Portuguese Armed Forces

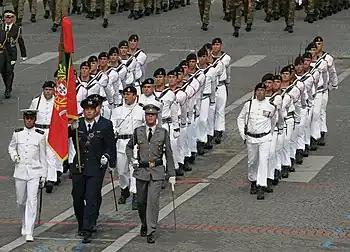
Portuguese tri-service color guard, leading a "Fuzileiros" detachment, showing the service dress uniforms worn by the three branches

The Navy ("Marinha", with its armed branch also being referred as the "Armada") is the naval component of the Portuguese Armed Forces. It includes around 8000 military personnel (including around 1500 marines), 40 commissioned ships and 50 auxiliary vessels. Unlike the other service branches that have an almost purely military role, the Navy historically has had a wide scope of non-military activities, namely serving as the Portuguese maritime administration, and being responsible for the tutelage over of the merchant marine, fisheries, maritime authority and maritime research affairs. The responsibility over the non-military maritime activities has however been gradually transferred to other organizations since the disbandment of the Navy Ministry in 1974, with only a few – as the maritime authority and the hydrographic survey – remaining now under the Navy tutelage.